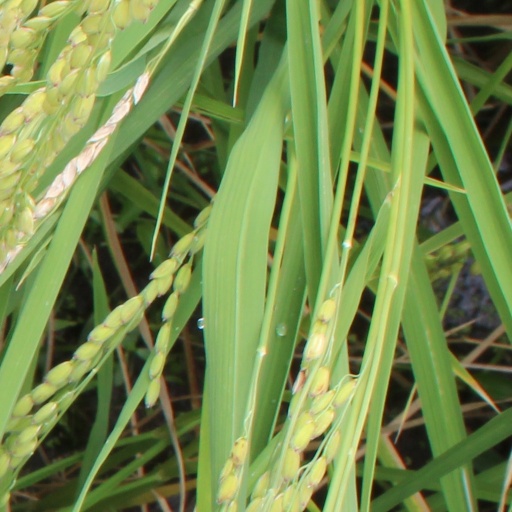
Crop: rice